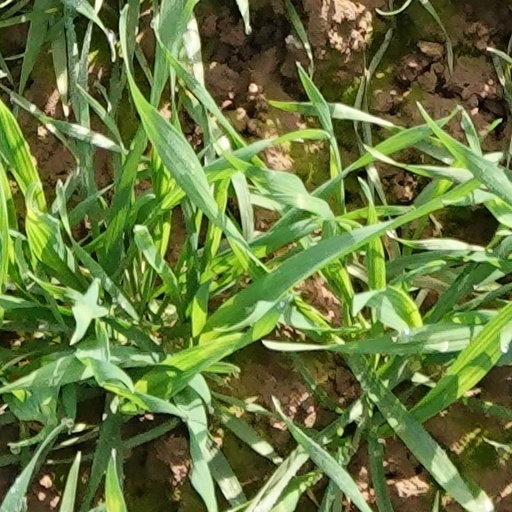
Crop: wheat